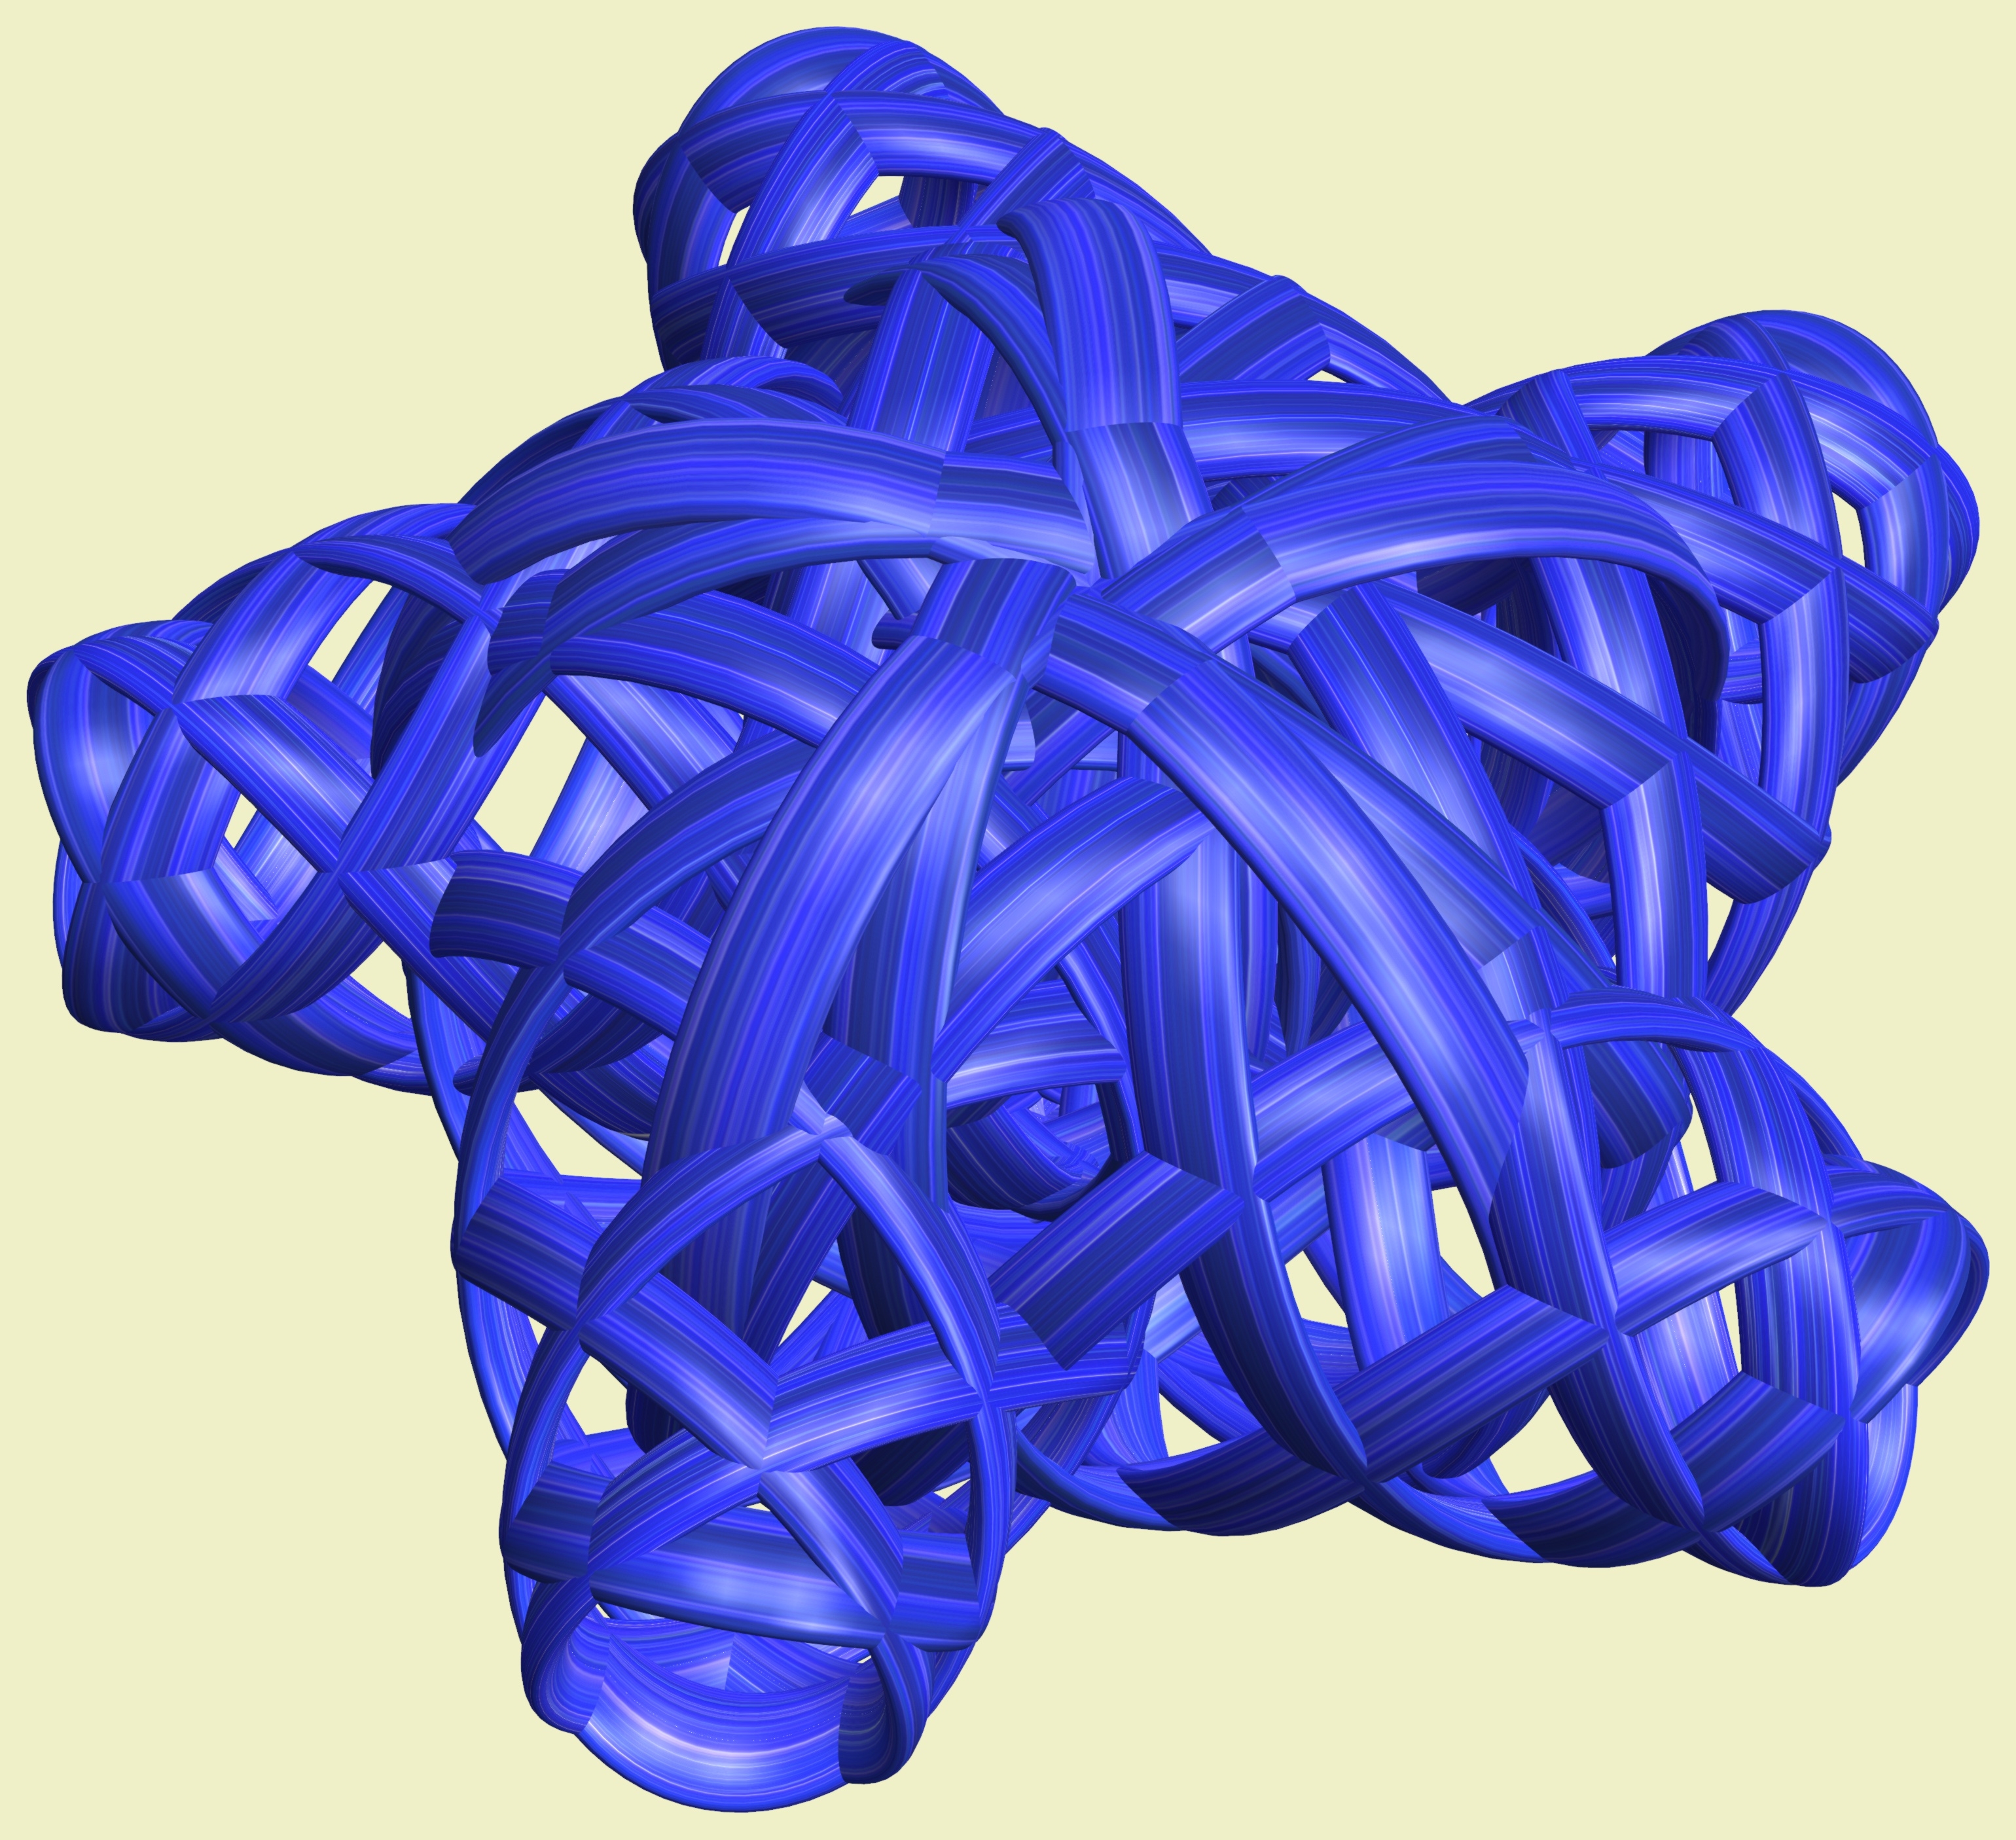
structure, wheel, texture, flower, petal, pattern, line, geometry, blue, product, sculpture, design, symmetry, mesh, 3d, graphic, shape, torus, mathematica, cg, parametricplot3d, code, program, algorithm, mapping, geometricsculpture, lissajous, cobalt blue